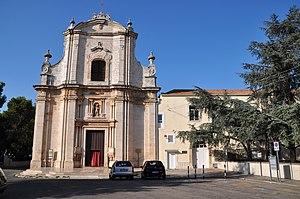
Chiesa di San Michele Arcangelo à Ruvo di Puglia (1785) sur le site de la Pineta.
Ruvo di Puglia est une ville italienne de la ville métropolitaine de Bari dans la région des Pouilles. Elle fait partie du Parc National des Hautes Murges. On y trouve notamment une Cocathédrale et le Musée archéologique national Jatta.